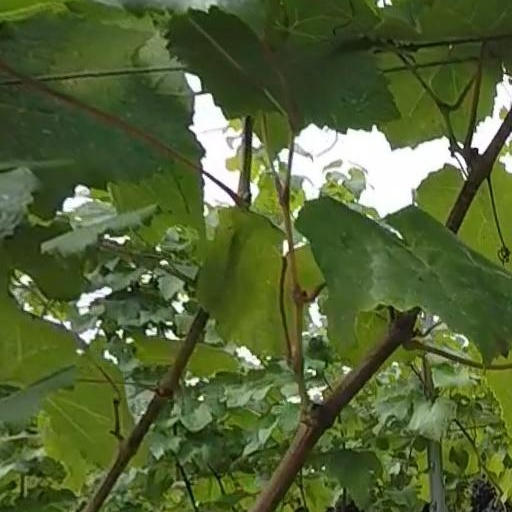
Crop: grape